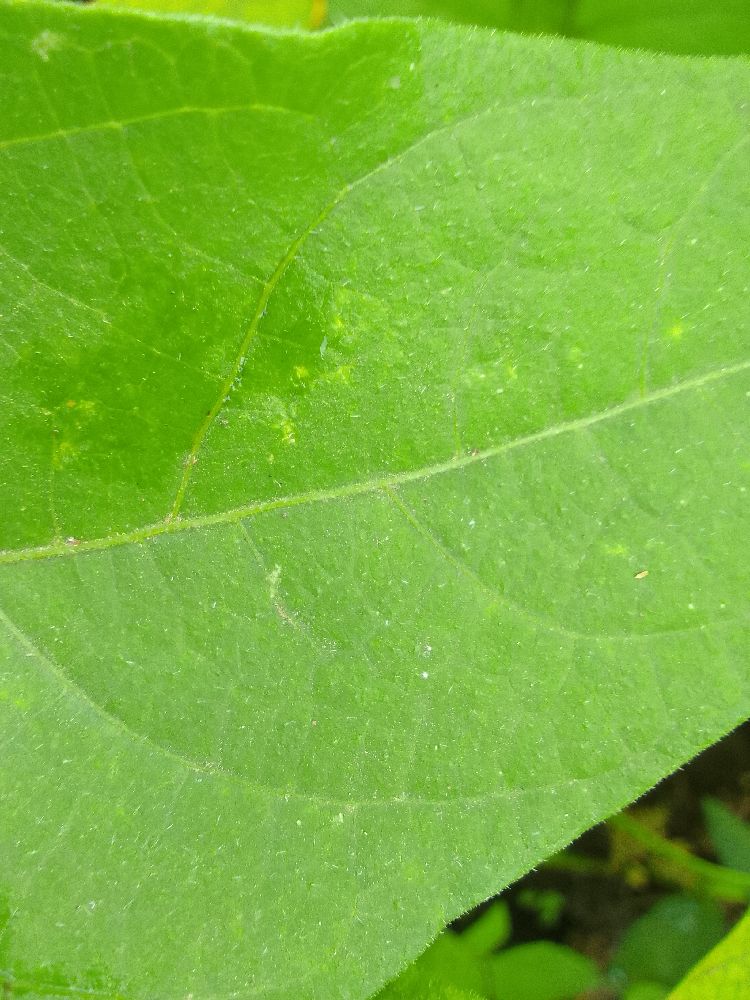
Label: healthy